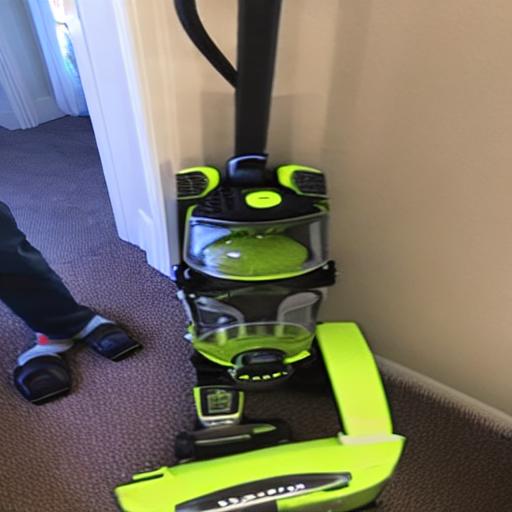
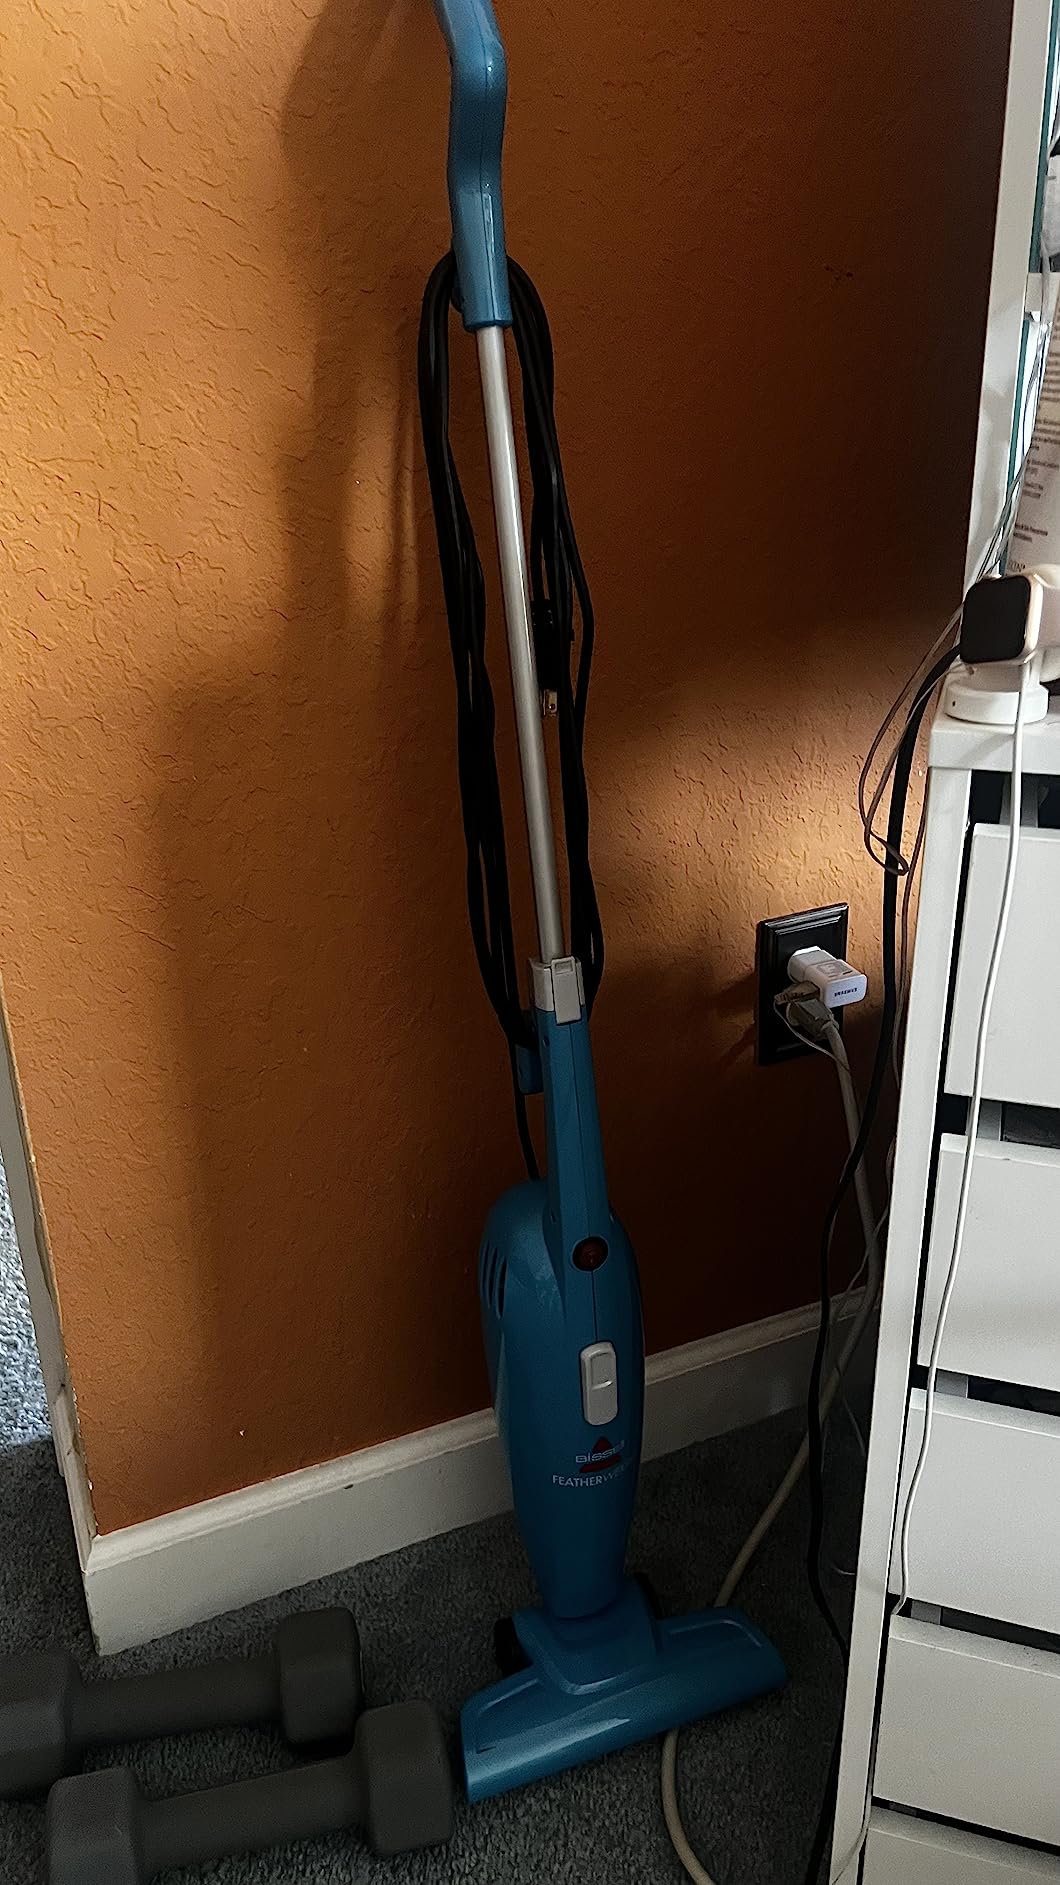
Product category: items_vacuum
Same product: no